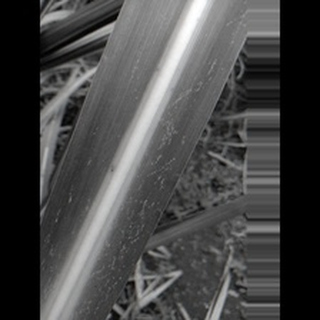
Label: sugarcane_mosaic